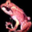
Label: frog